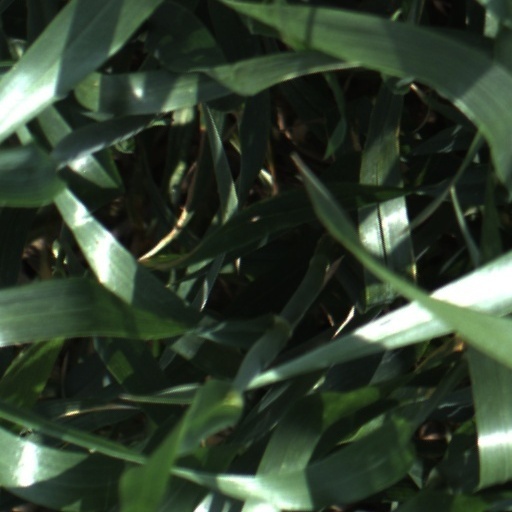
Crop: wheat